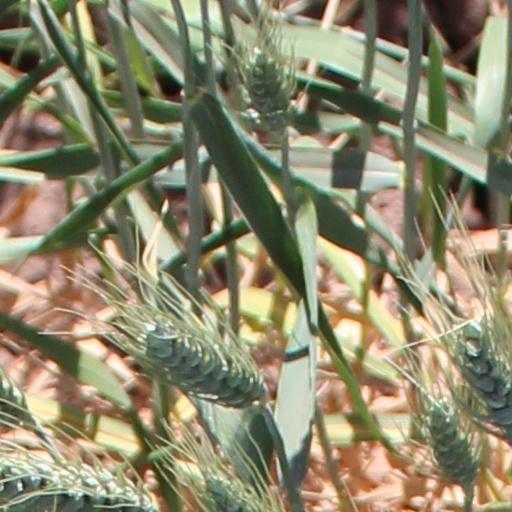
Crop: wheat